Kuruş

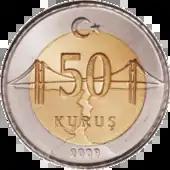
Current Turkish 50 kuruş coin

Kuruş, also gurush, ersh, gersh, grush, grosha, and grosi, are all names for currency denominations in and around the territories formerly part of the Ottoman Empire. The variation in the name stems from the different languages it is used in (Arabic, Amharic, Turkish and Greek) and the different transcriptions into the Latin alphabet. In European languages, the kuruş was known as the piastre.